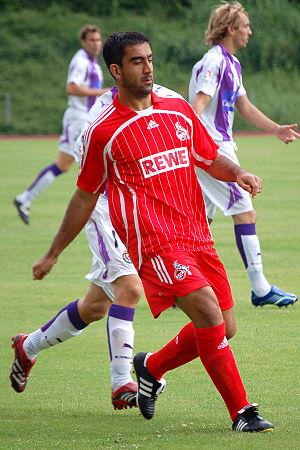
Ümit Özat est un footballeur turc né le 30 octobre 1976 à Ankara. Son poste de prédilection était arrière gauche mais il pouvait jouer également défenseur central ou milieu défensif. Il est depuis devenu entraineur.